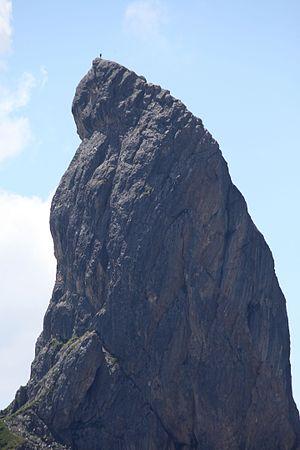
Alpiniste au sommet de la Pierra Menta.